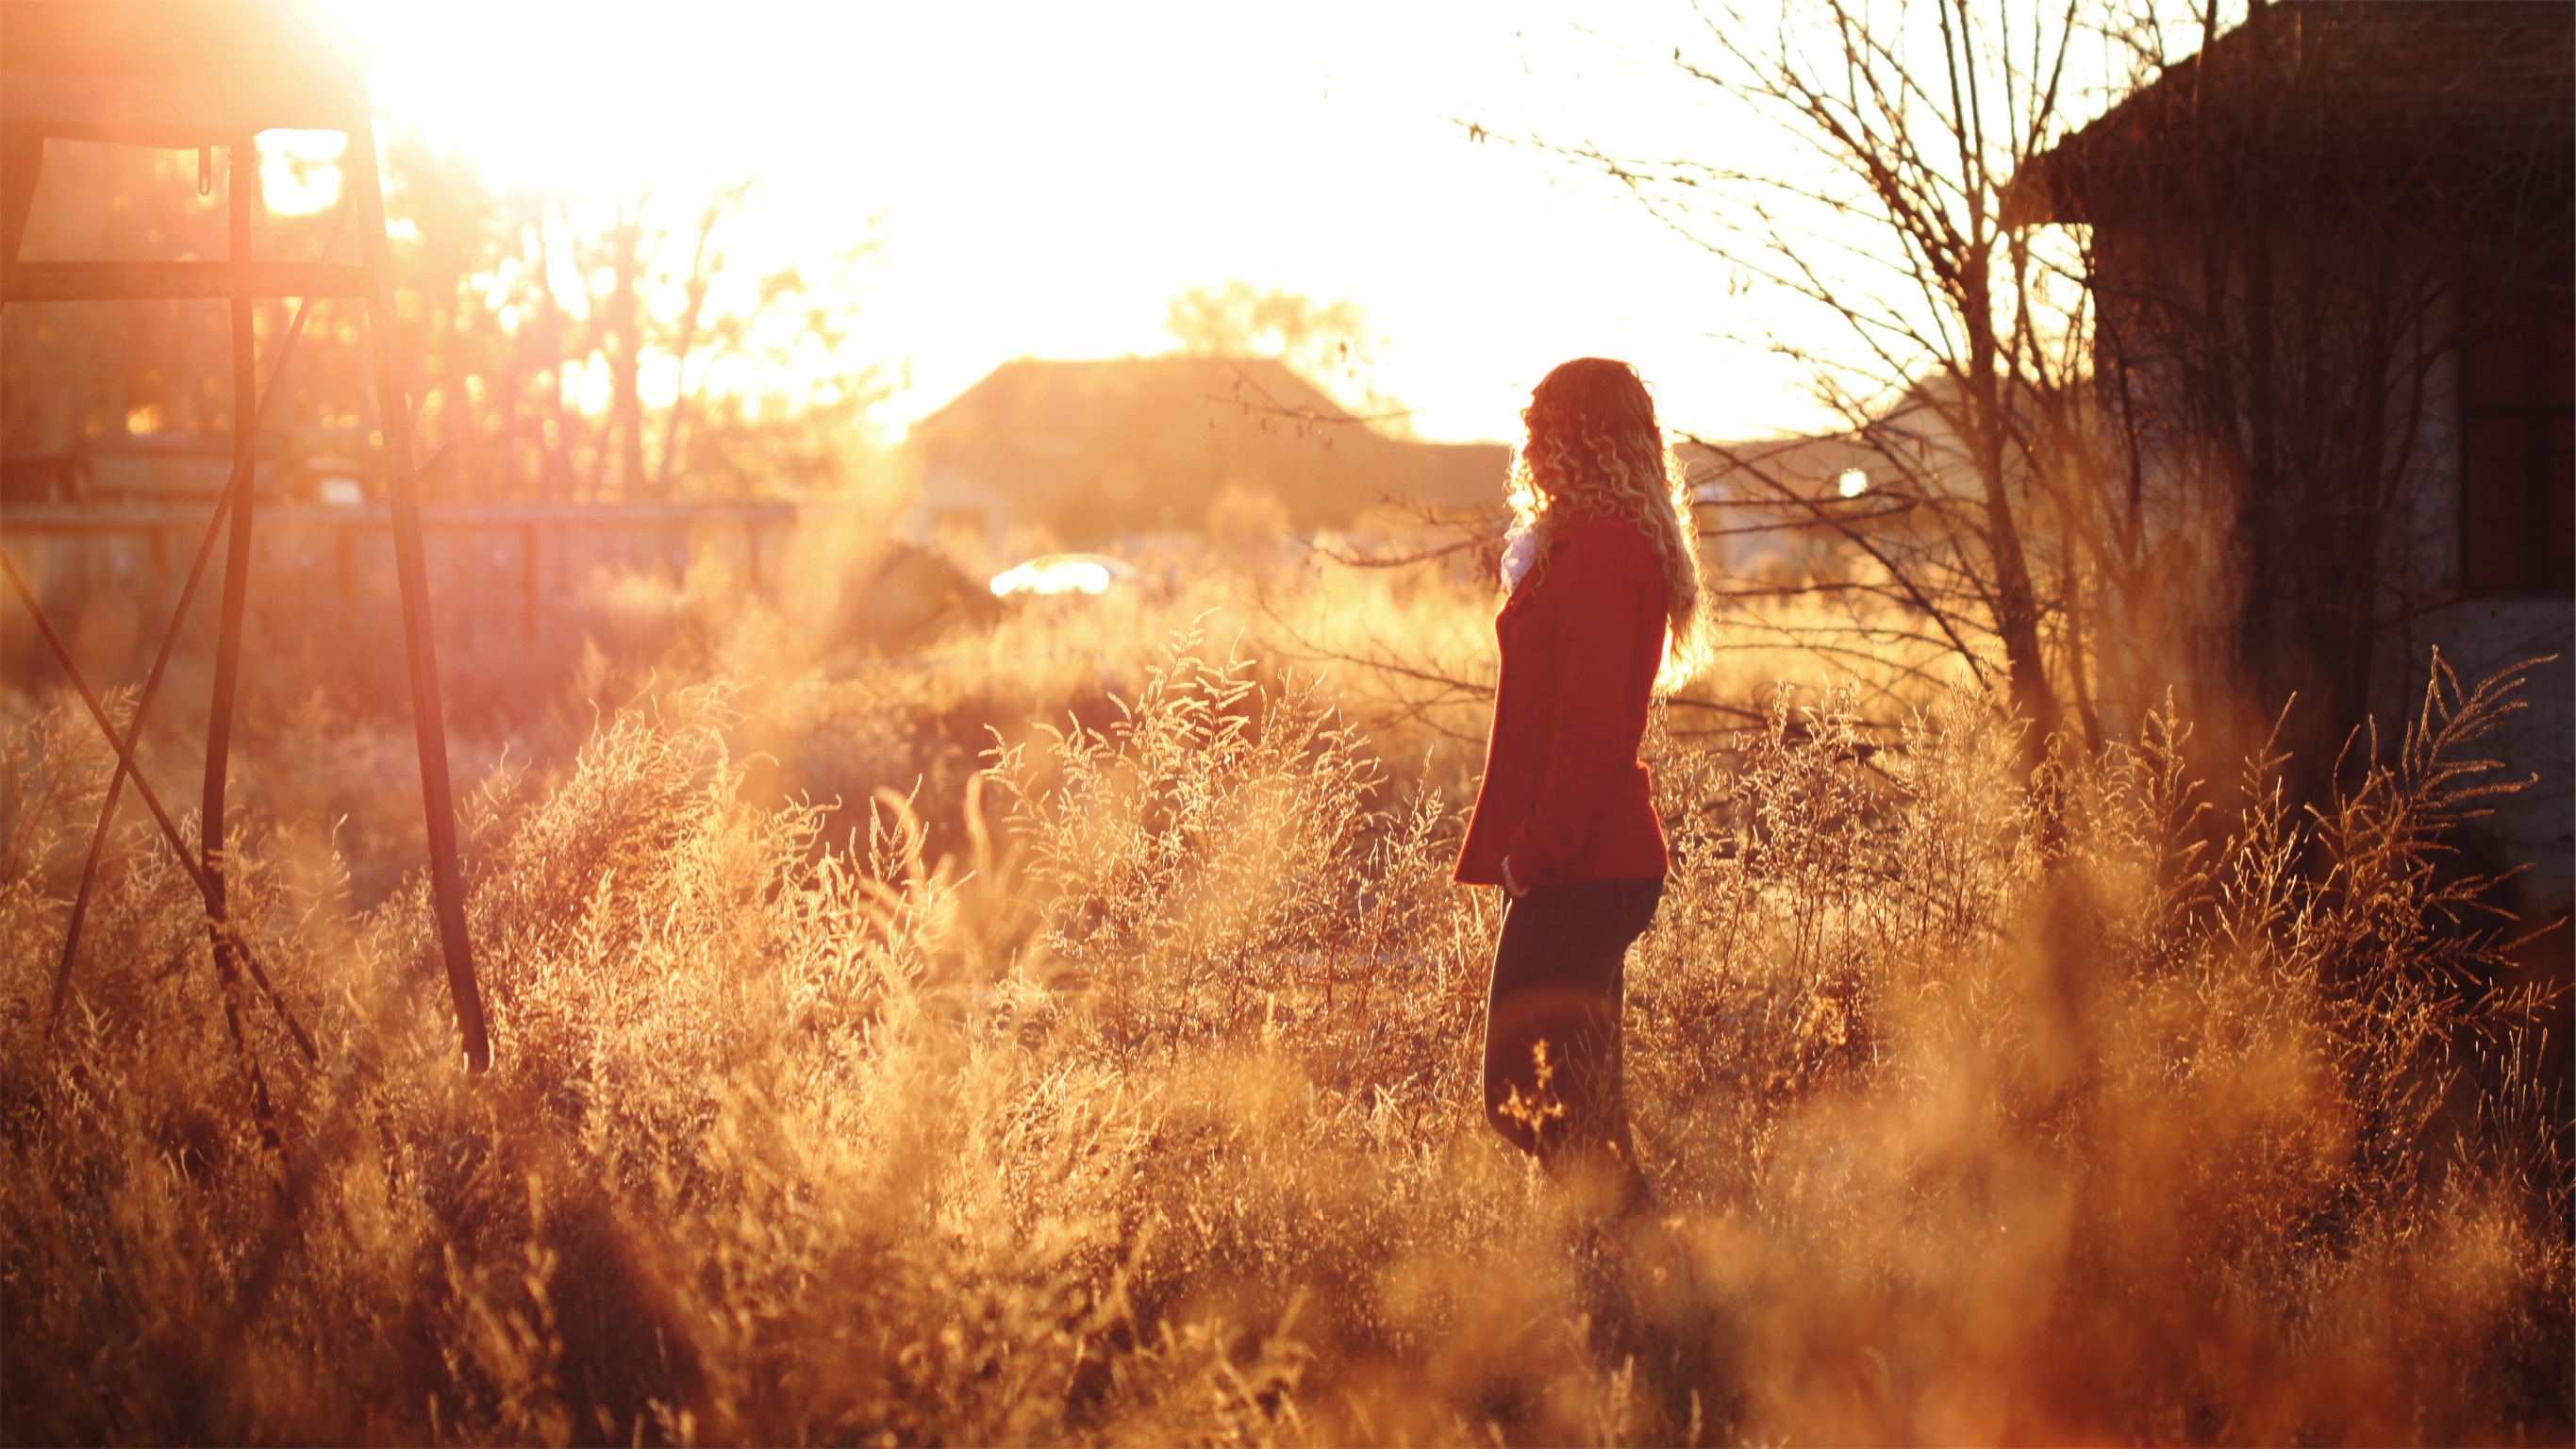
tree, nature, grass, light, people, girl, sunshine, sun, woman, sunset, sunlight, morning, evening, rural, autumn, jacket, season, plants, long hair, photograph, curls, sun rays